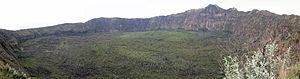
Le mont Longonot, en anglais Mount Longonot, aussi appelé Ol Longot ou Olonongot, est un stratovolcan du Kenya situé au sud-est du lac Naivasha, dans la vallée du grand rift. Couronné par une caldeira de douze kilomètres de longueur sur huit de largeur, il culmine à 2 776 mètres d'altitude. Sa dernière éruption remonte aux environs de 1863. Le volcan est éponyme du parc national du mont Longonot couvrant ses pentes.